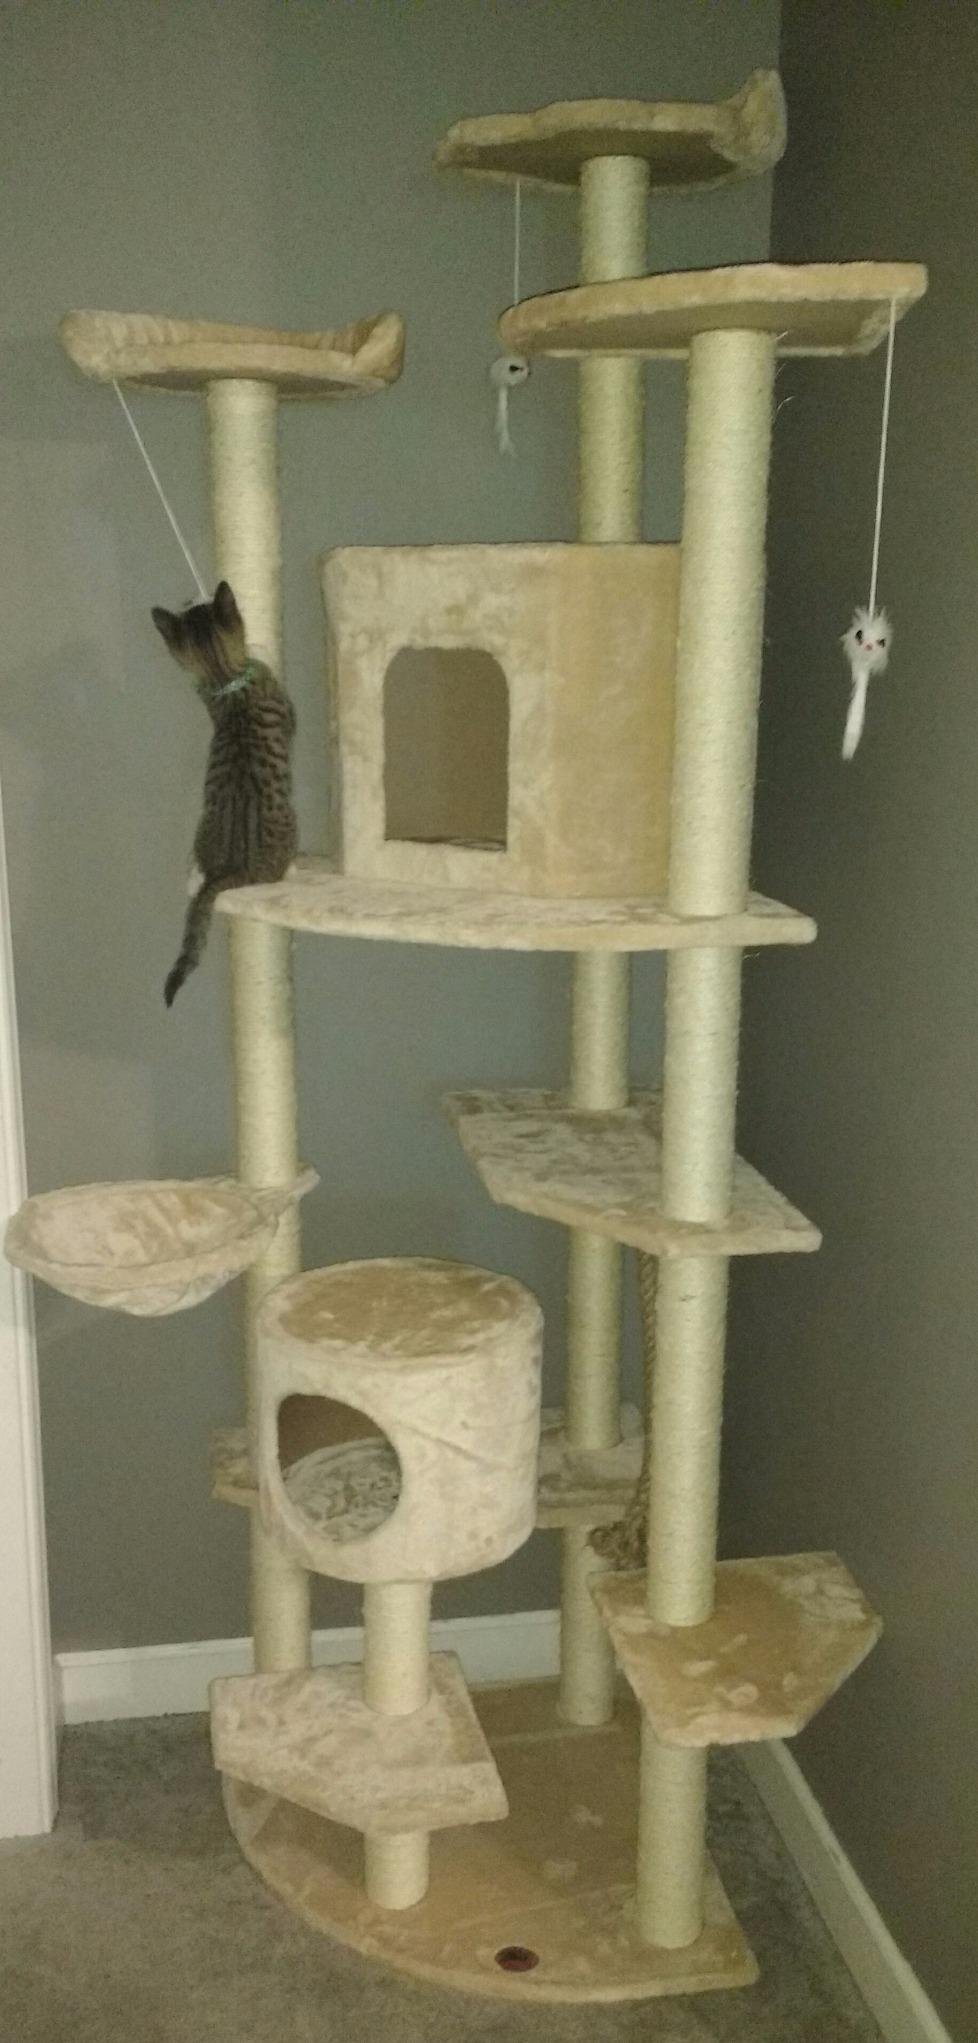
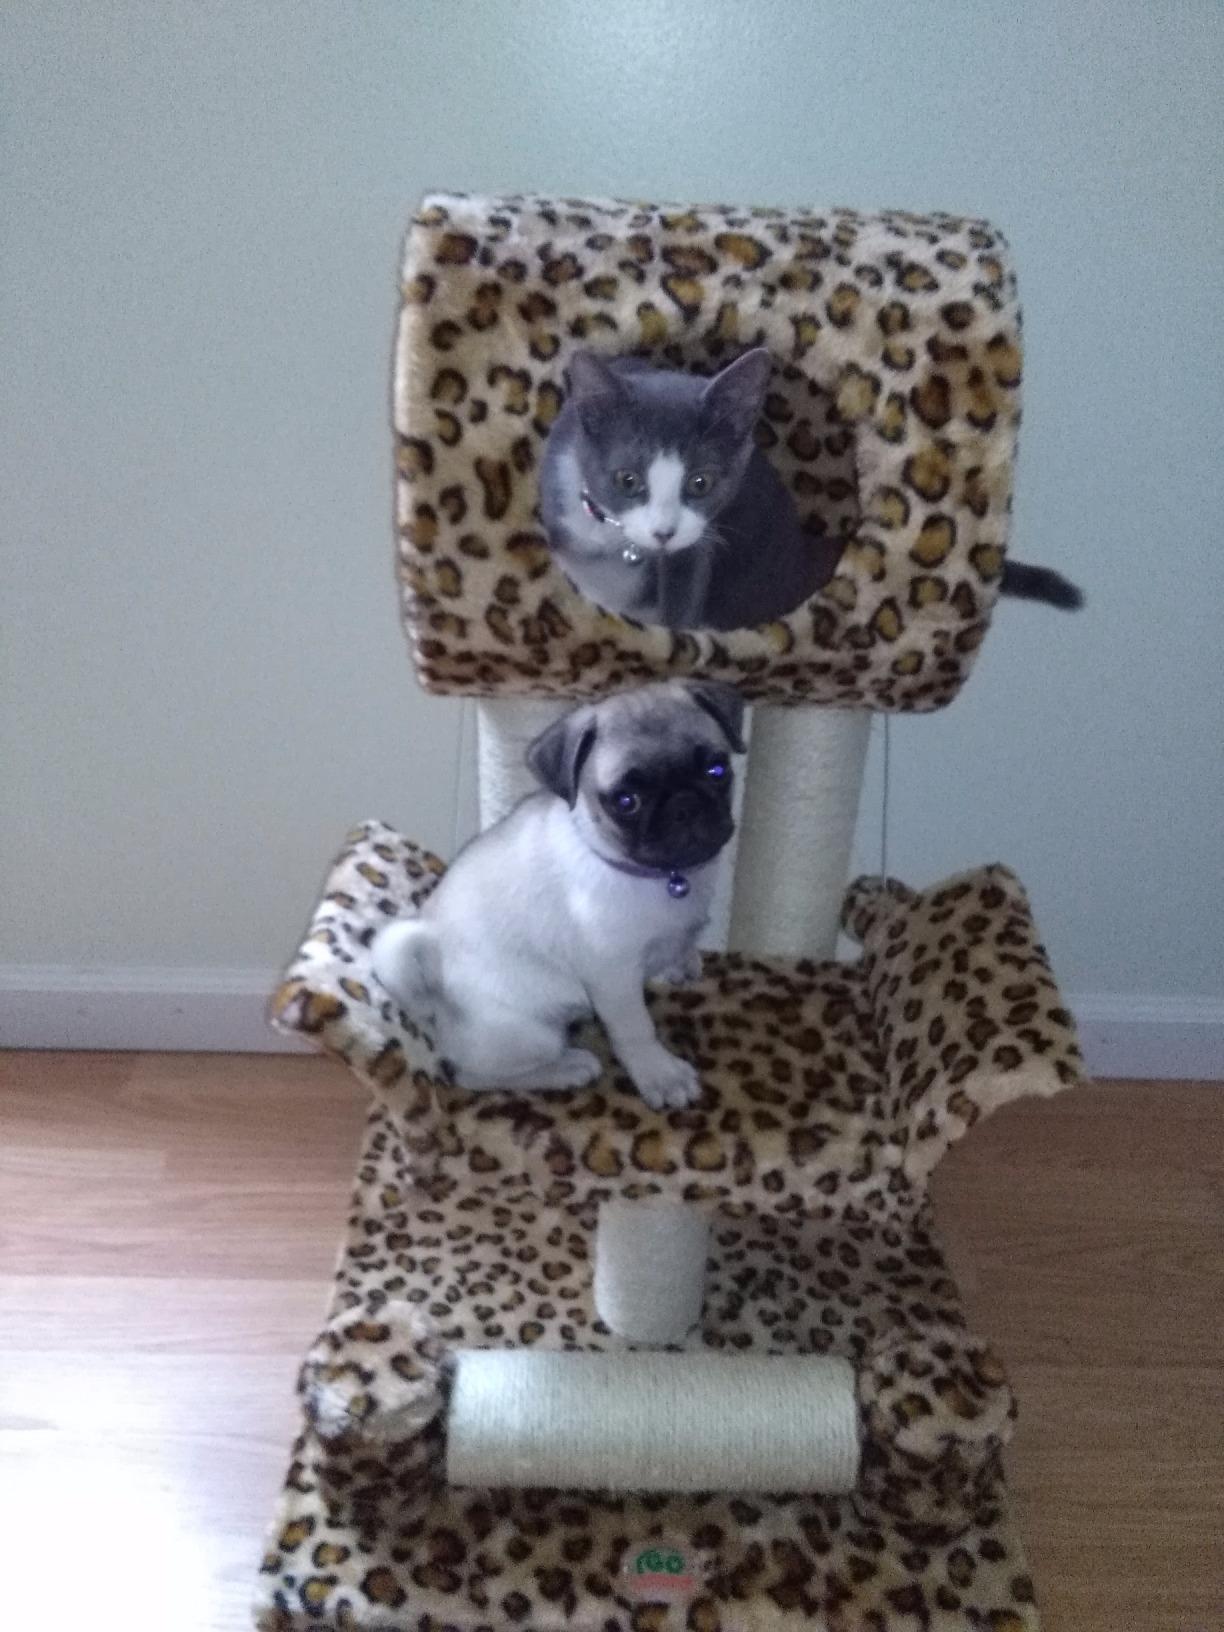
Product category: items_cat tree
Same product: no